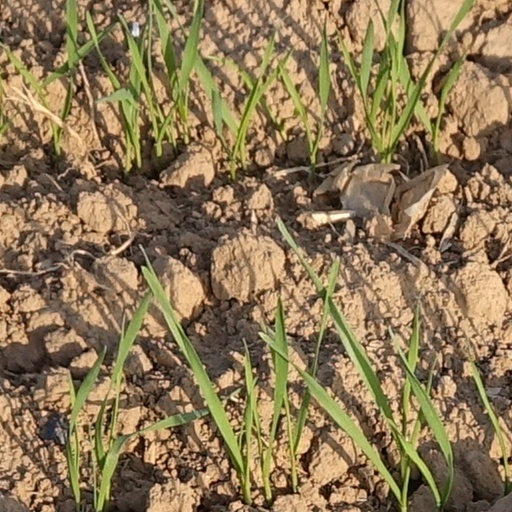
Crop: wheat